Holt Renfrew

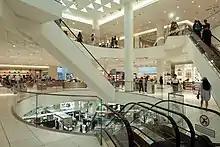
Interior of the Holt Renfrew at Dunsmuir Street in Vancouver in 2018

The 1980s, saw Holt Renfrew return to Canadian ownership after Carter Hawley Hale of Los Angeles put Holt, its only foreign asset, up for sale. In April 1986, an agreement with Wittington Investments Limited, a Weston family holding company led by W. Galen Weston, was announced. With Michael Brickell as company president, Galen Weston as chairman and wife Hilary M. Weston as vice-chairman, the chain underwent dramatic changes, including the introduction of new retail formats and extensive interior renovations to its lead Toronto and Montreal stores. The new owners gutted some at the Bloor Street West flagship to accommodate new designer boutiques, as the retailer moved to restore a sense of luxury and intimacy. They hired New York retail designer Naomi Leff to guide the renovations and changes to its merchandising mix. In Montreal, they began work to revitalize the grandeur of the original 1937 Art Deco architecture of the Sherbrooke St. store and added Giorgio Armani and Yves Saint Laurent shops to both Toronto and Montreal. A new high-end Holt Renfrew retail magazine, called "Point of View," was launched a year later.